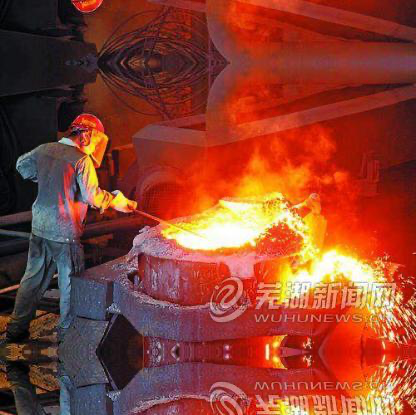
Objects in the image:
label: helmet
label: helmet